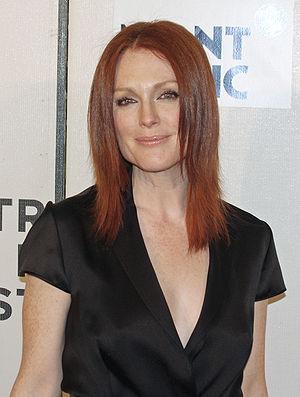
Savage Grace ou Délicate sauvagerie au Québec est un film dramatique franco-américano-espagnol réalisé par Tom Kalin, sorti le 25 janvier 2008.